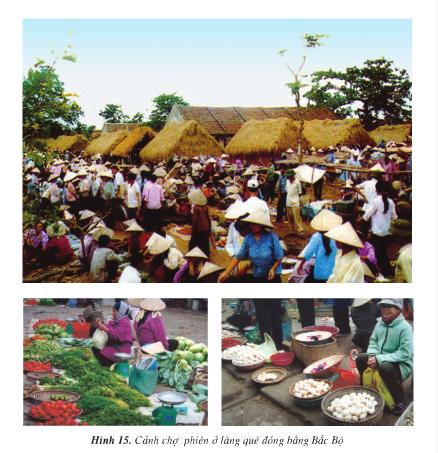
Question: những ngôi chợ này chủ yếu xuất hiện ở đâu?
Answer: ở làng quê đồng bằng bắc bộ